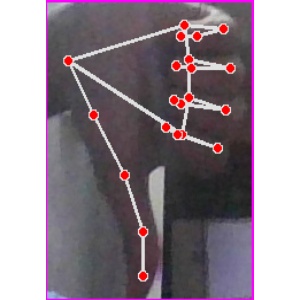
अक्षर: फ